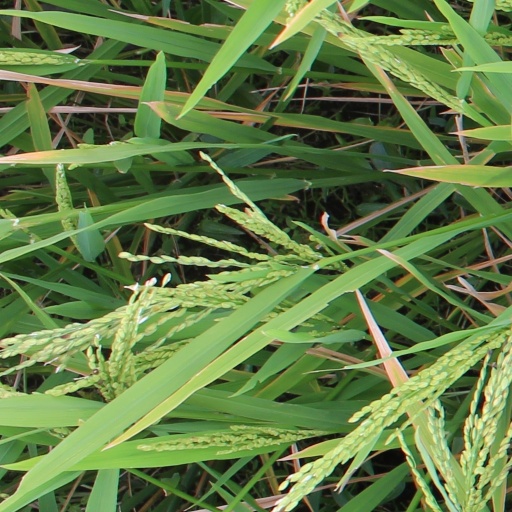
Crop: rice